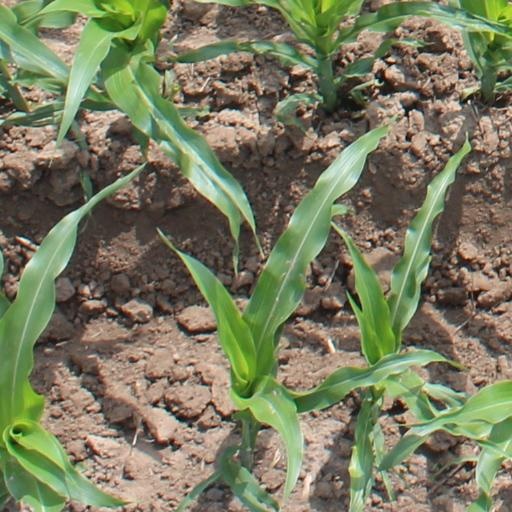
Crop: maize; corn